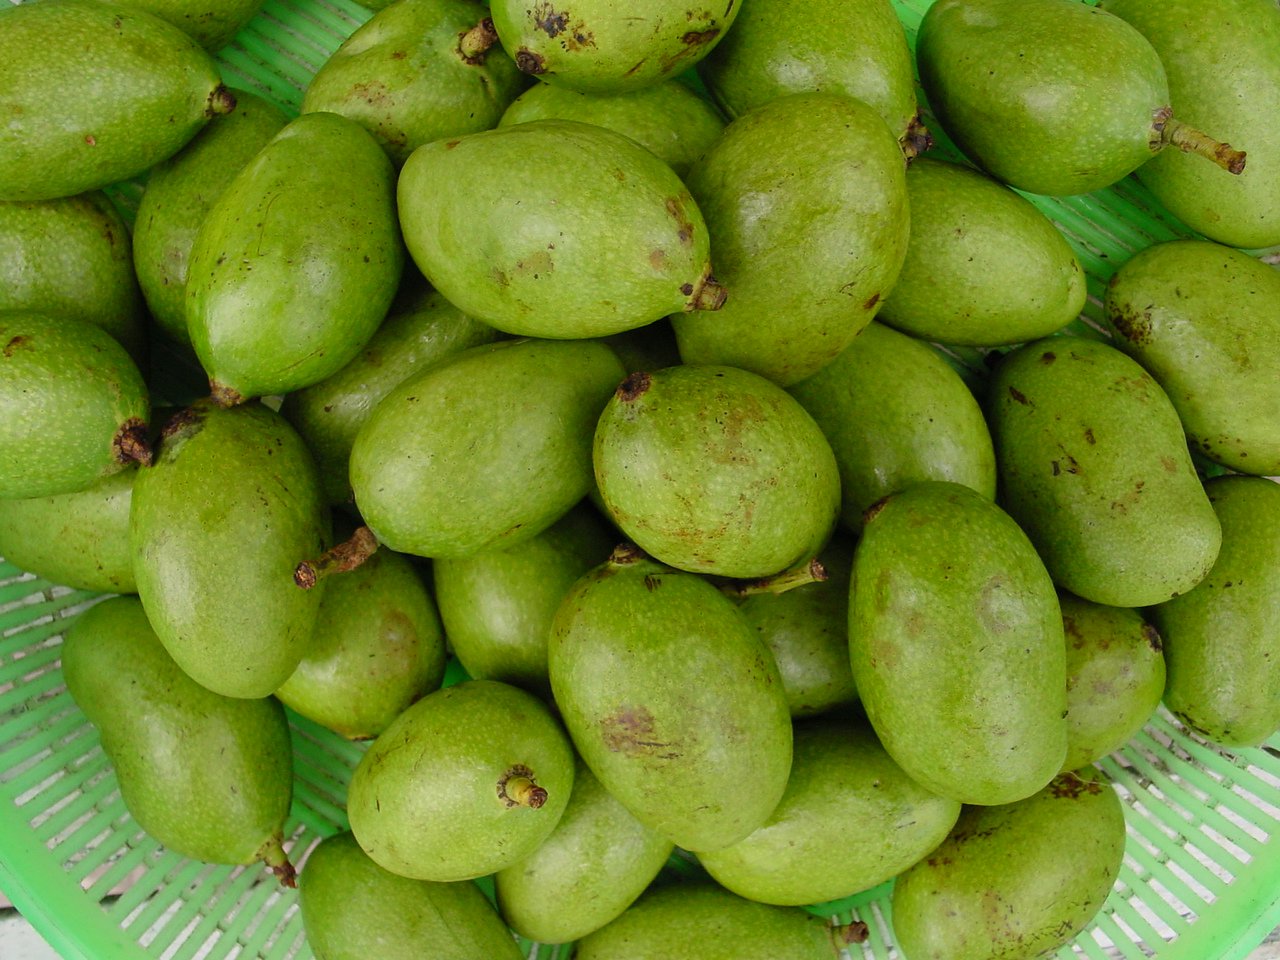
Label: Mango